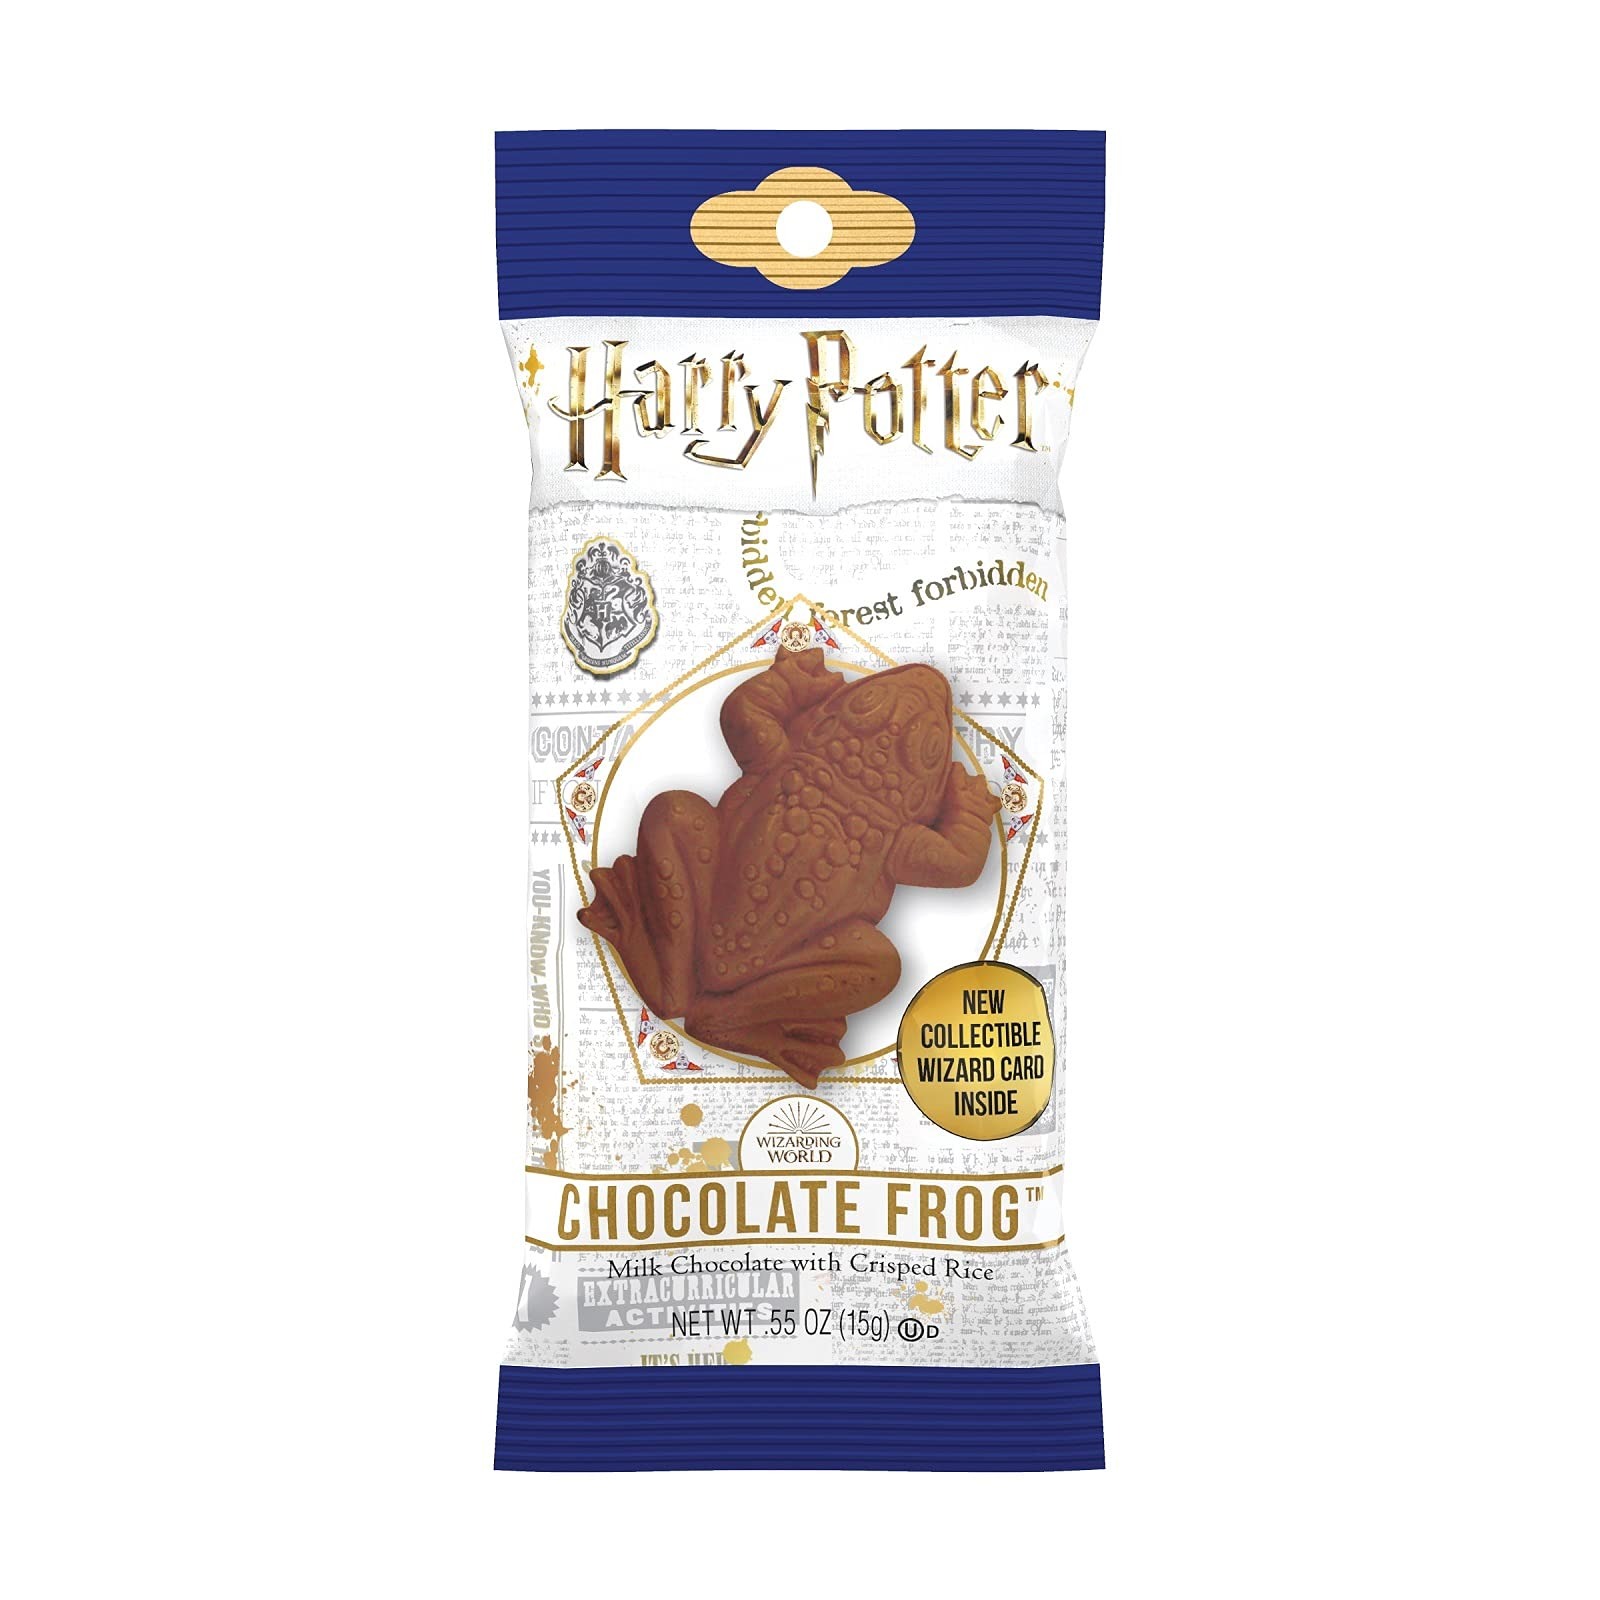
Item Name: Harry Potter Chocolate Frogs - 0.55 oz. - 6 Pack
Bullet Point 1: Harry Potter Chocolate Frog with Collectible Wizard Card - 6 Pack
Bullet Point 2: Harry Potter Fans will love this delicious frog shaped milk chocolate with crisped rice
Bullet Point 3: Each pack comes with varying new collectible cards featuring legendary wizards and witches from the books and films, bringing some of the most popular Wizarding World's characters to life
Bullet Point 4: Made in a peanut free factory
Value: 3.3
Unit: Ounce

Price: 27.99